Gulliver Nunatak

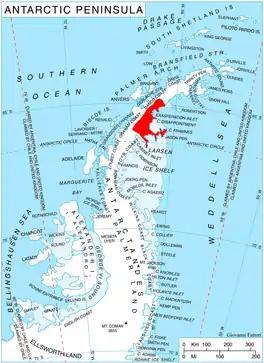
Location of Oscar II Coast on Antarctic Peninsula.

Gulliver Nunatak is a nunatak with a flat, ice-free summit, high, at the north side of Adie Inlet, on the east coast of Graham Land, Antarctica. It was charted by the Falkland Islands Dependencies Survey (FIDS) and photographed from the air by the Ronne Antarctic Research Expedition (RARE) in 1947. It was named by the FIDS for the fictional character in Jonathan Swift's "Gulliver's Travels", because when viewed from the southeast its appearance is suggestive of a man lying on his back with his head toward the south.